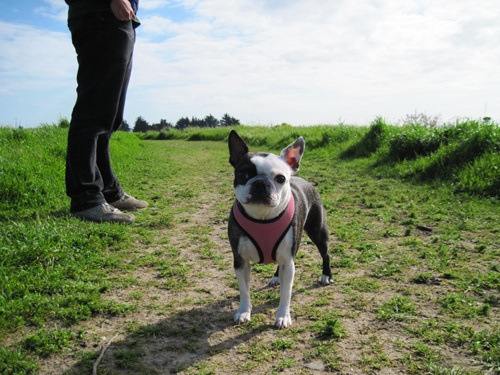
A small dog standing next to a person.
Person in the back while little dog in a vest stares at the camera
A person stands near the small dog is wearing a pink vest.
Small dog wearing pet clothing near adult in open field.
a small dog stands next to a person